Ferry Plantation House

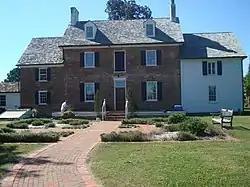
Ferry Plantation House

Ferry Plantation House, or Old Donation Farm, Ferry Farm, Walke Manor House, is a brick house in the neighborhood of Old Donation Farm in Virginia Beach, Virginia. The site dates back to 1642 when Savill Gaskin started the second ferry service in Hampton Roads to carry passengers on the Lynnhaven River to the nearby county courthouse and to visit plantations along the waterway. A cannon was used to signal the ferry, which had 11 total stops along the river. The first ferry service was started nearby by Adam Thoroughgood.